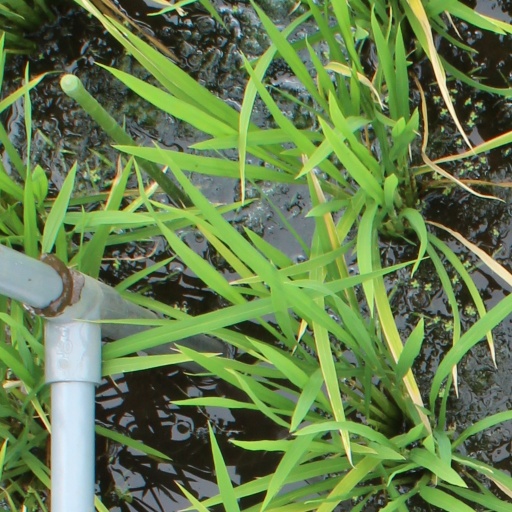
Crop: rice